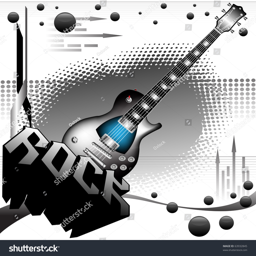
abstract colorful illustration with electric guitar , black bubbles , abstract arrows and the word rock written with huge letters .